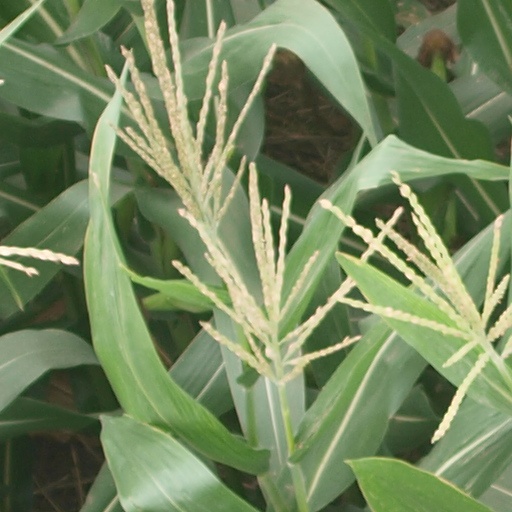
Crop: maize; corn